Banksia aquilonia

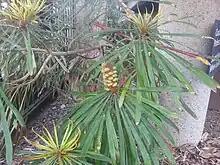
Bright green and brownish new growth and green follicles on spike in summer

Banksia aquilonia, commonly known as the northern banksia and jingana, is a tree in the family Proteaceae and is endemic to north Queensland on Australia's northeastern coastline. With an average height of , it has narrow glossy green leaves up to long and high pale yellow flower spikes, known as inflorescences, appearing in autumn. As the spikes age, their flowers fall off and they develop up to 50 follicles, each of which contains two seeds.